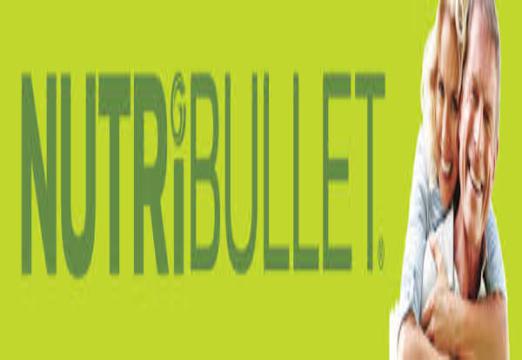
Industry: Necessities